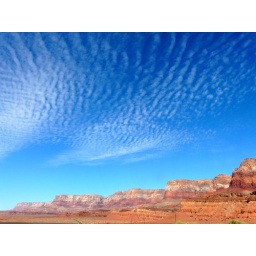
Blue sky and clouds over canyon